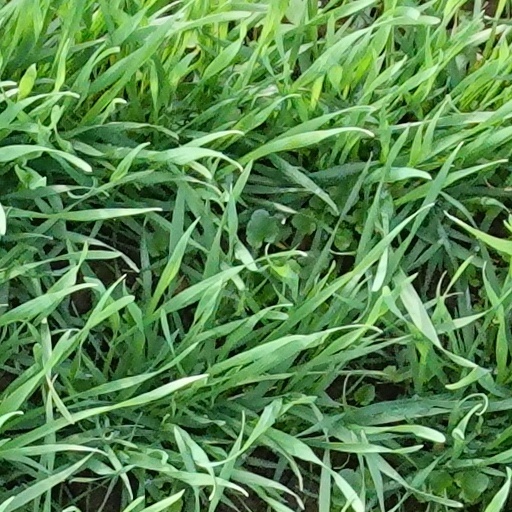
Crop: wheat